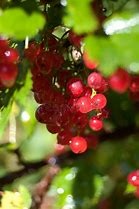
Label: redcurrant